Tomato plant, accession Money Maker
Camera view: horizontal (90 deg, fisheye); turntable rotation: 150 degrees
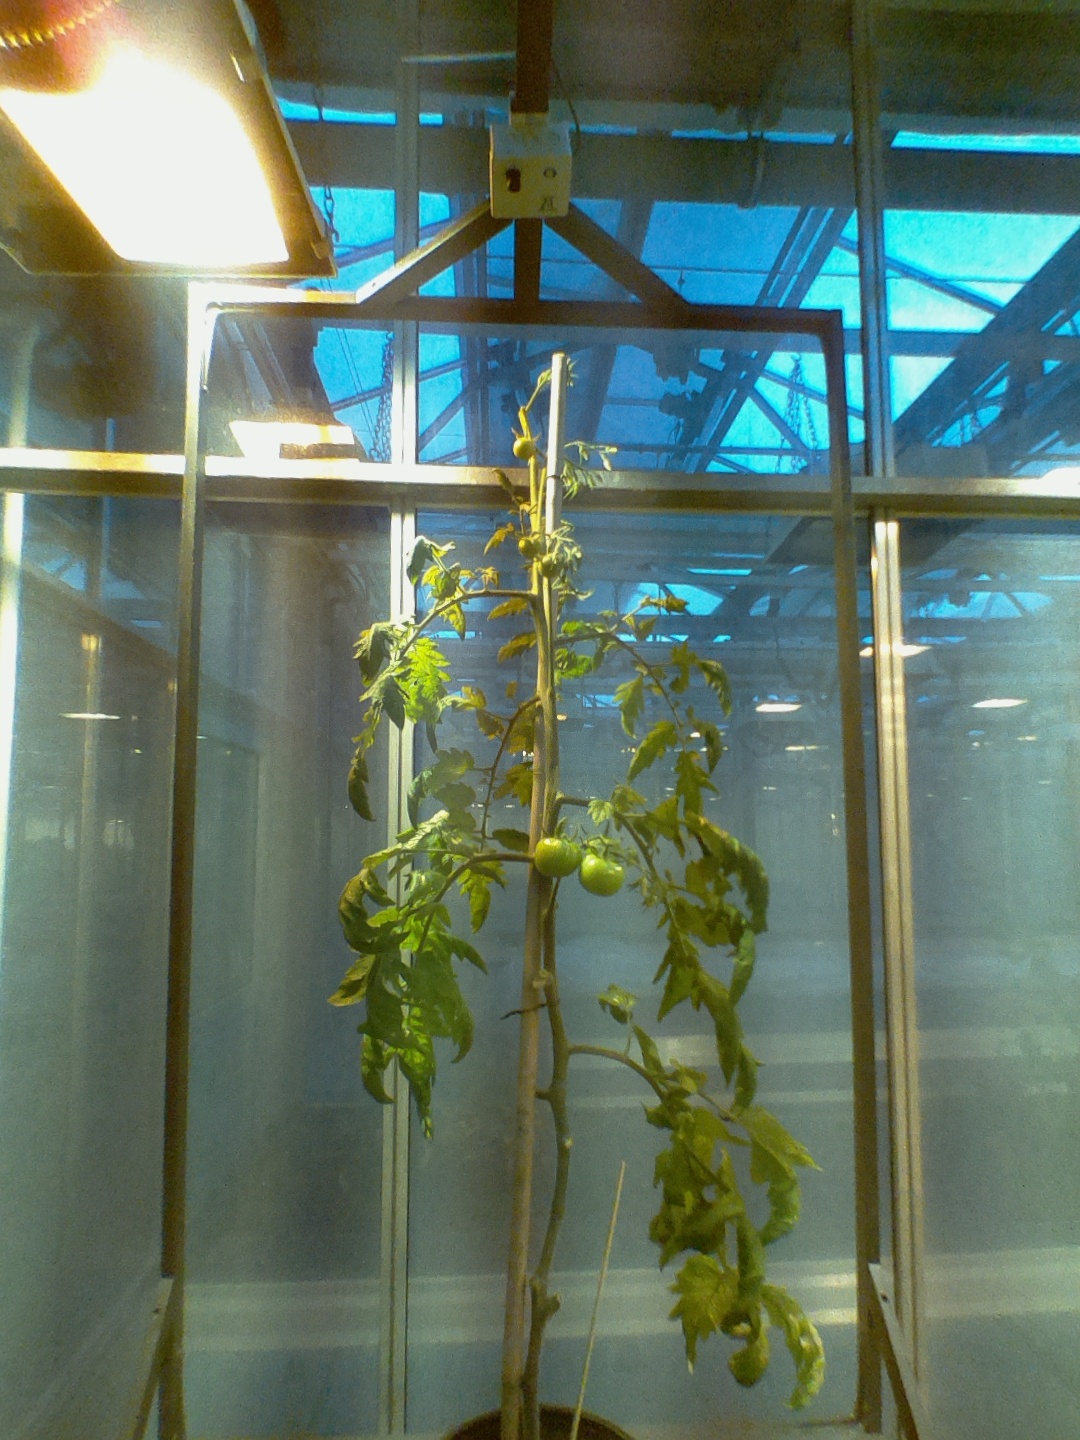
BBCH growth stage 77: 70%-80% of final fruit size